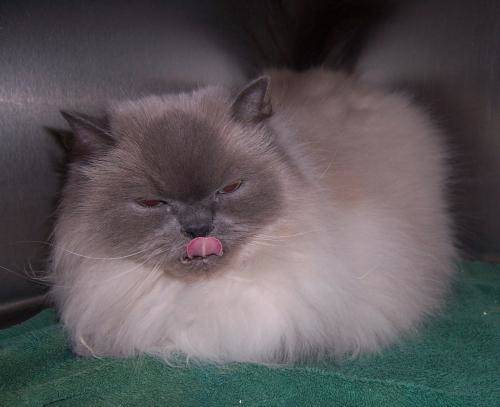
Label: cat